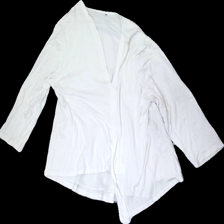
View: front
Type: Cardigan
Category: Ladies
Brand: Not in the list
Brand text on label: Florie
Colors: White
Material: 100% Viscose
Cut: Regular, C-collar
Season: All
Price range: 50-100
Recommended usage: Reuse
Description: White cardigan